Chola dynasty

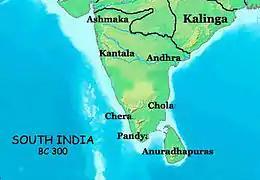
South India in BC 300, showing the Chera, Pandya and Chola countries

There is not much information about the transition period of around three centuries from the end of the Sangam age (c. 300) to that in which the Pandyas and Pallavas dominated the Tamil country. An obscure dynasty, the Kalabhras invaded Tamil country, displaced the existing kingdoms and ruled during that time. They were displaced by the Pallava dynasty and the Pandyan dynasty in the 6th century. Little is known of the fate of the Cholas in Tamil land during the succeeding three centuries. The Cholas disappeared from the Tamil land almost completely in this debacle, though a branch of them can be traced towards the close of the fifth century CE in Rayalaseema—the Telugu-Cholas, whose kingdom is mentioned by Yuan Chwang in the seventh-century CE. Due to Kalabhra invasion and the growing power of Pallavas, Cholas migrated from their native land Uraiyur to Telugu country and ruled from there as chieftains of Pallavas at least since 540 CE. Several Telugu Chola families like Renati Cholas, Pottapi Cholas, Nellore Cholas, Velanati Cholas, Nannuru Cholas, Kondidela Cholas existed and claimed descent from ancient Tamil king Karikala Chola. The Cholas had to wait for another three centuries until the accession of Vijayalaya Chola belonging to Pottapi Chola family in the second quarter of the ninth century to re-establish their dynasty as independent rulers by overthrowing Pallavas and Pandyas.